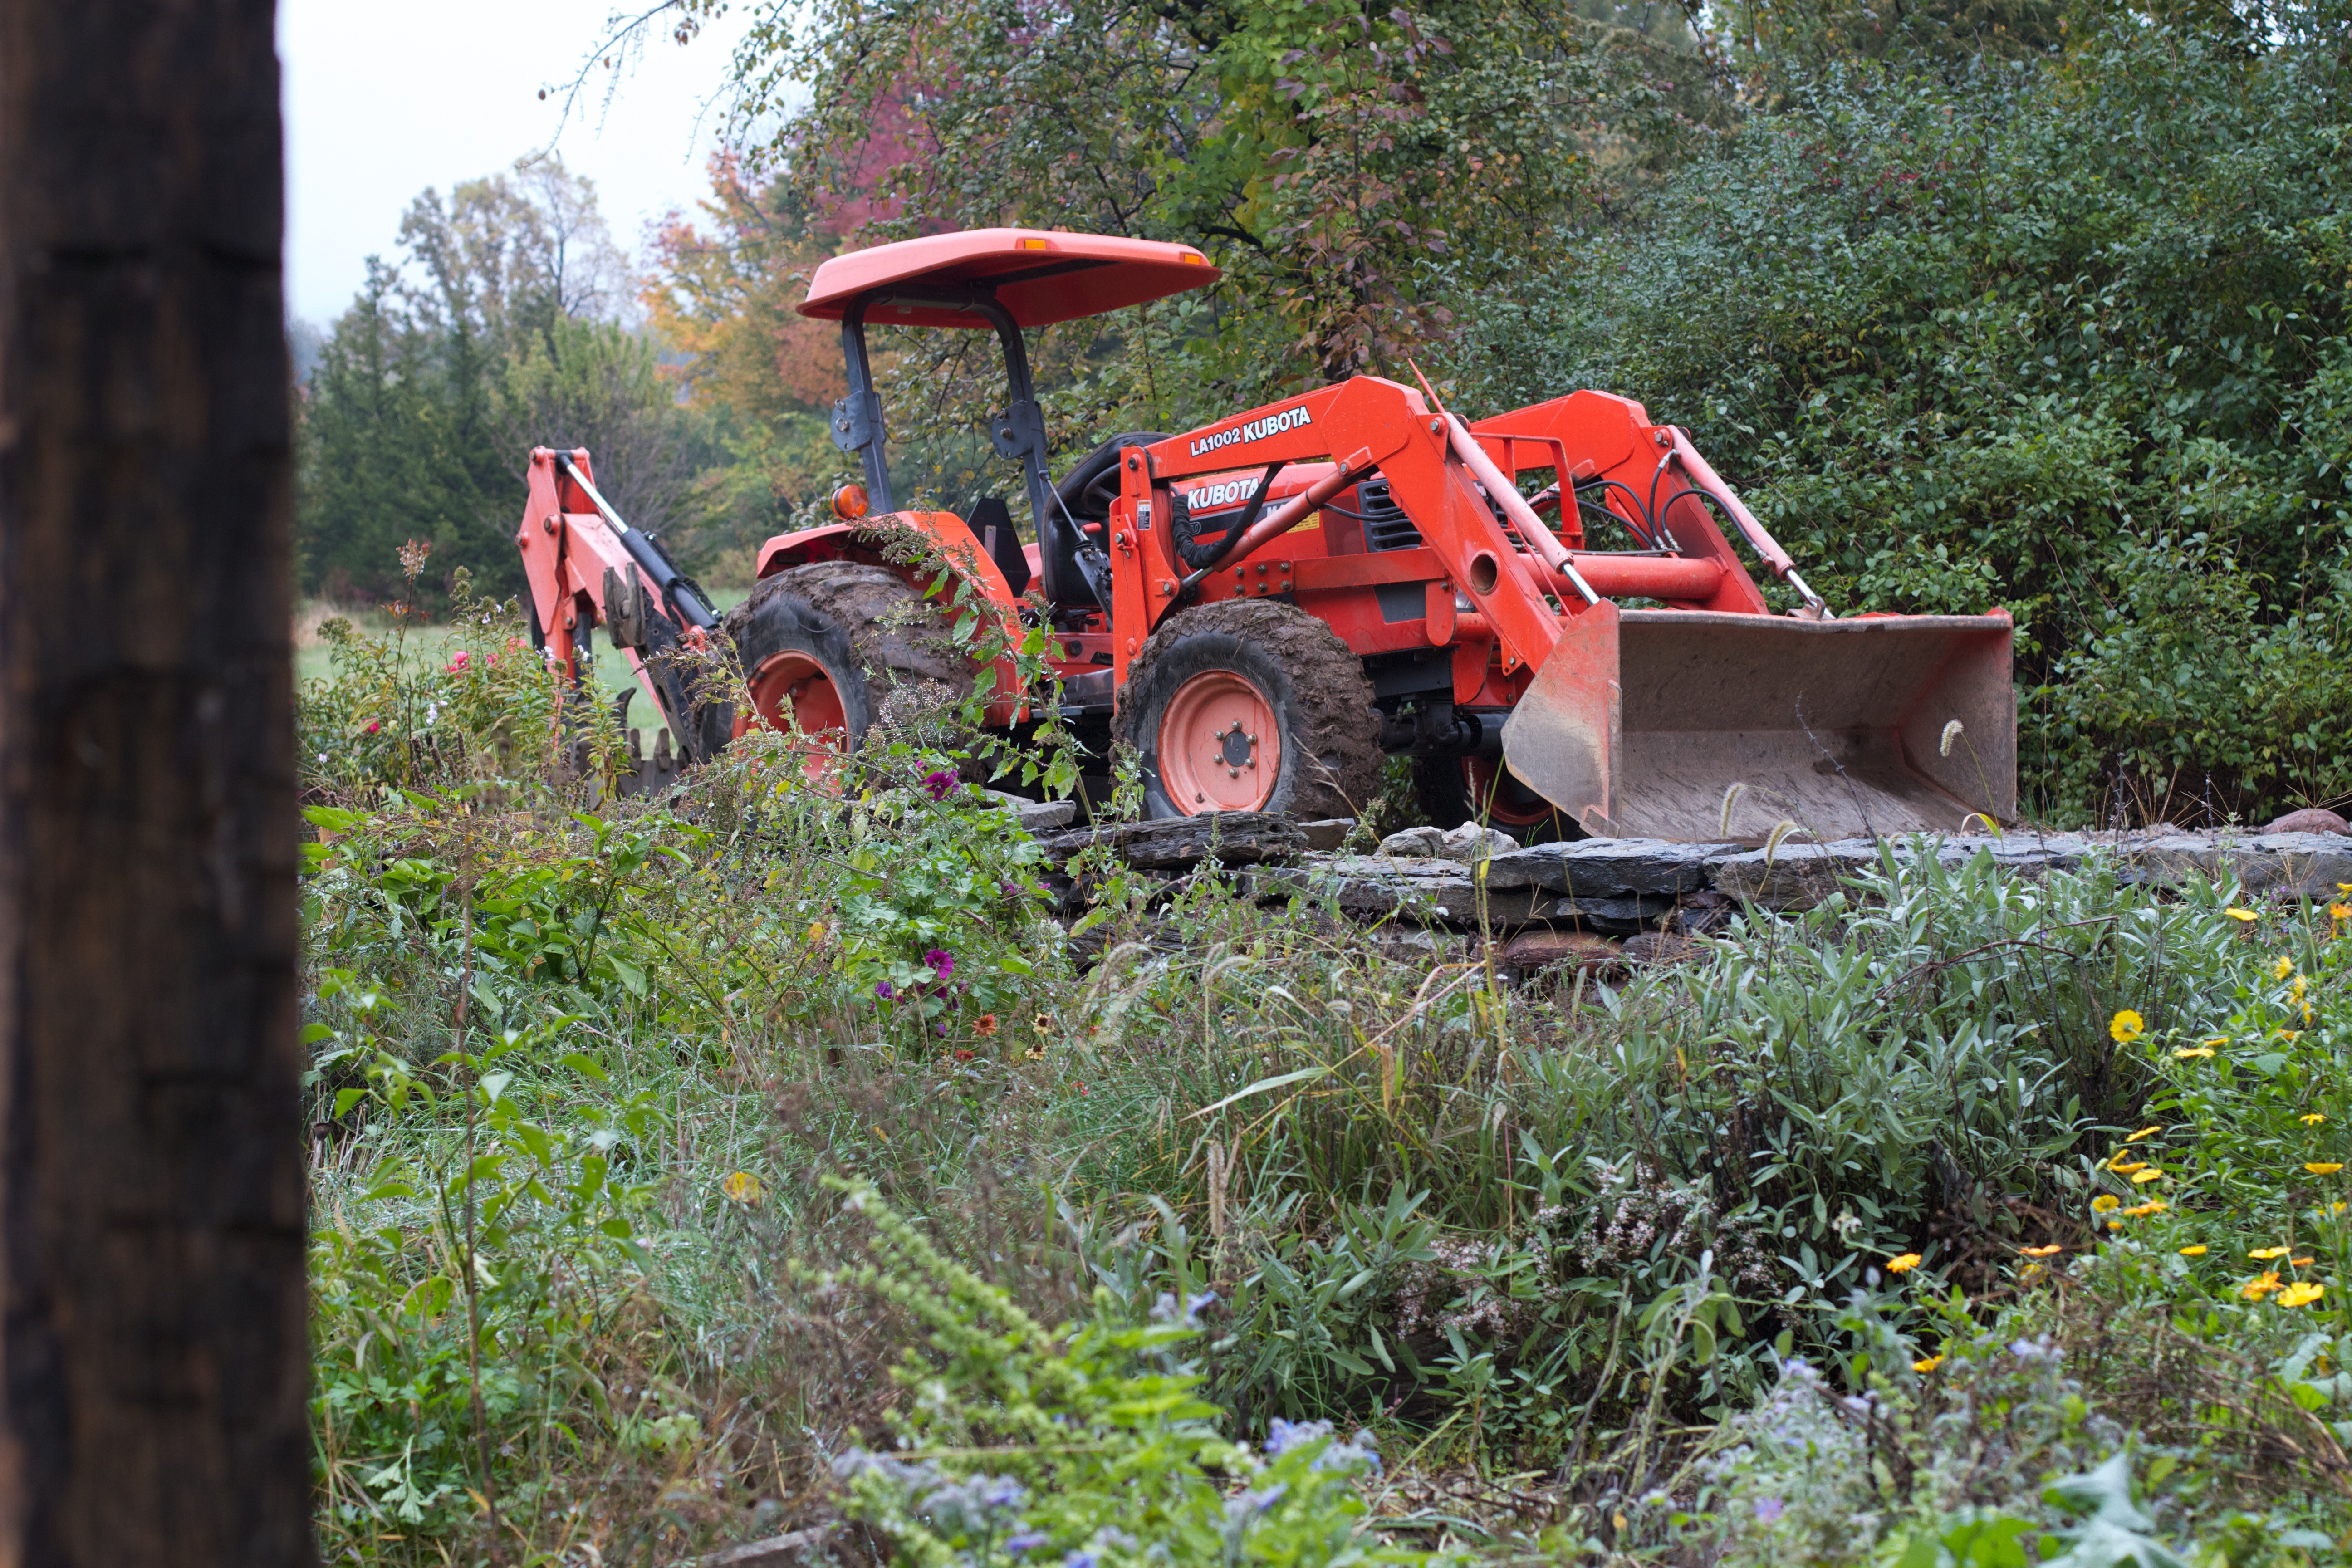
tractor, field, farm, vehicle, soil, agriculture, squash, rural area, agricultural machinery, off roading